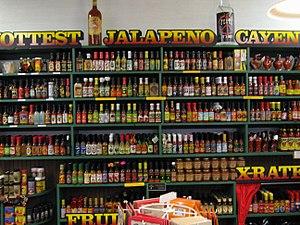
La sauce piquante ou sauce chili est une sauce très épicée. La sensation piquante est causée par diverses substances, dont la capsaïcine et la pipérine issues des piments et l'allicine présente dans l'ail et l'oignon cru. Ces substances activent la sensation d'acidité et de chaleur dans le canal ionique sur les nocicepteurs.